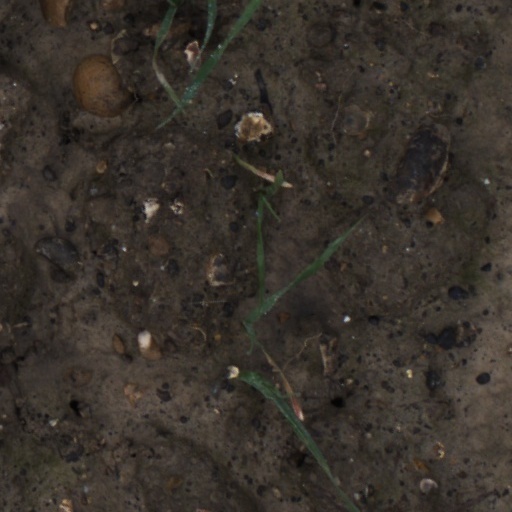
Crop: wheat